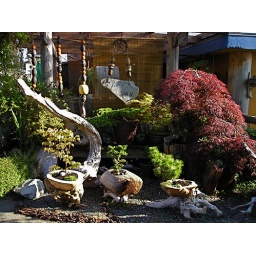
Red cedar planters,red maple in old growth cedar planter,.sand blasted stone hanging sculpture, hanging fish net floats